History of the Jews in England (1066–1290)

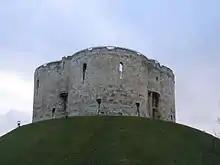
Clifford's Tower, where the Jews of York were killed in 1190

Isolated attacks on Jews also occurred at Colchester, Thetford and Ospringe.